Harold Porter National Botanical Garden

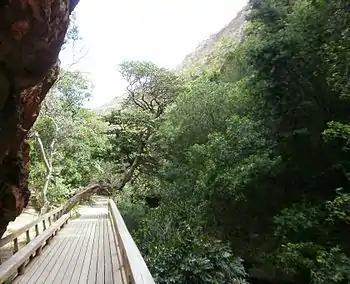
Indigenous forest section in the Harold Porter National Botanical Garden

The Harold Porter National Botanical Garden covers almost 200 ha between mountain and sea, in the heart of the Cape Fynbos region within the Kogelberg Biosphere Reserve to the east of Cape Town, South Africa, specifically near Betty's Bay along Clarence Drive (R44). With about 1,600 plant species, the area contains a floral diversity per unit area that is greater than anywhere else in the world. The Garden consists of 10 hectares of cultivated gardens and 190.5 hectares of pristine natural fynbos. In addition, 60 species of birds can be found there, as well as porcupines, genets, skunks, hyraxes, baboons, and snakes. Foot trails reach cliffs, ravines, heaths, forests, streams, and mountain pools.